Kirkharle Hall

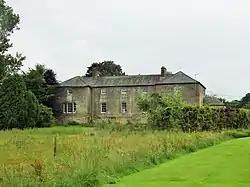
Kirkharle Hall

Kirkharle Hall was a country house at Kirkharle, Northumberland, England, the former seat of the Loraine family, now much reduced and in use as a farmhouse. The Hall is in the upper reaches of the Wansbeck valley; almost adjacent to the A696 road; west of Morpeth; and southeast of Kirkwhelpington.